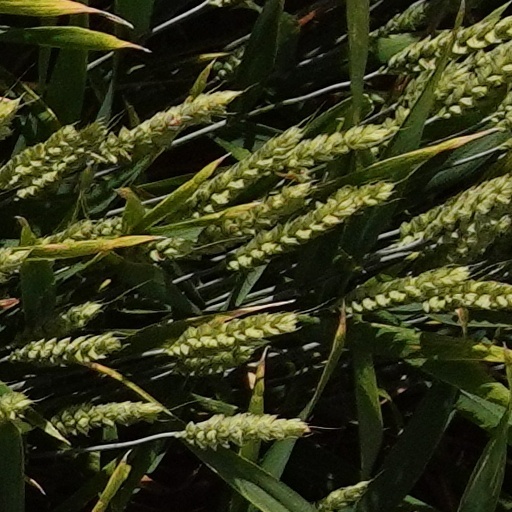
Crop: wheat